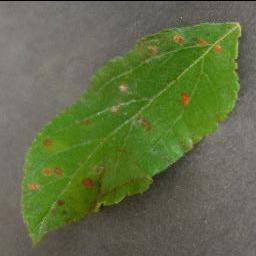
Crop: apple
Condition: cedar_rust